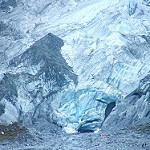
Label: glacier